Maasin

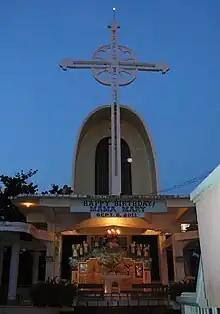
Mama Mary Shrine

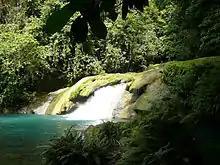
Cagnituan Lagoon

Maasin Cathedral built in the 17th century is probably not only the biggest, but also the oldest church in the island of Leyte. It is a diocesan seat since 1968. The church is adorned or embellished with an ornate altar and images of saints, and became a testament to the religious devotion of the people of Southern Leyte. Its bell tower clock, manufactured in France in 1890, unfortunately no longer functions. An ungainly electronic clock and chimes super-imposed the old clock now mark the hours. In 2021 the church was heavily damaged during Typhoon Rai, leading to the replacement of the entire roofing.